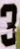
Number: 3